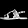
Label: Sandal